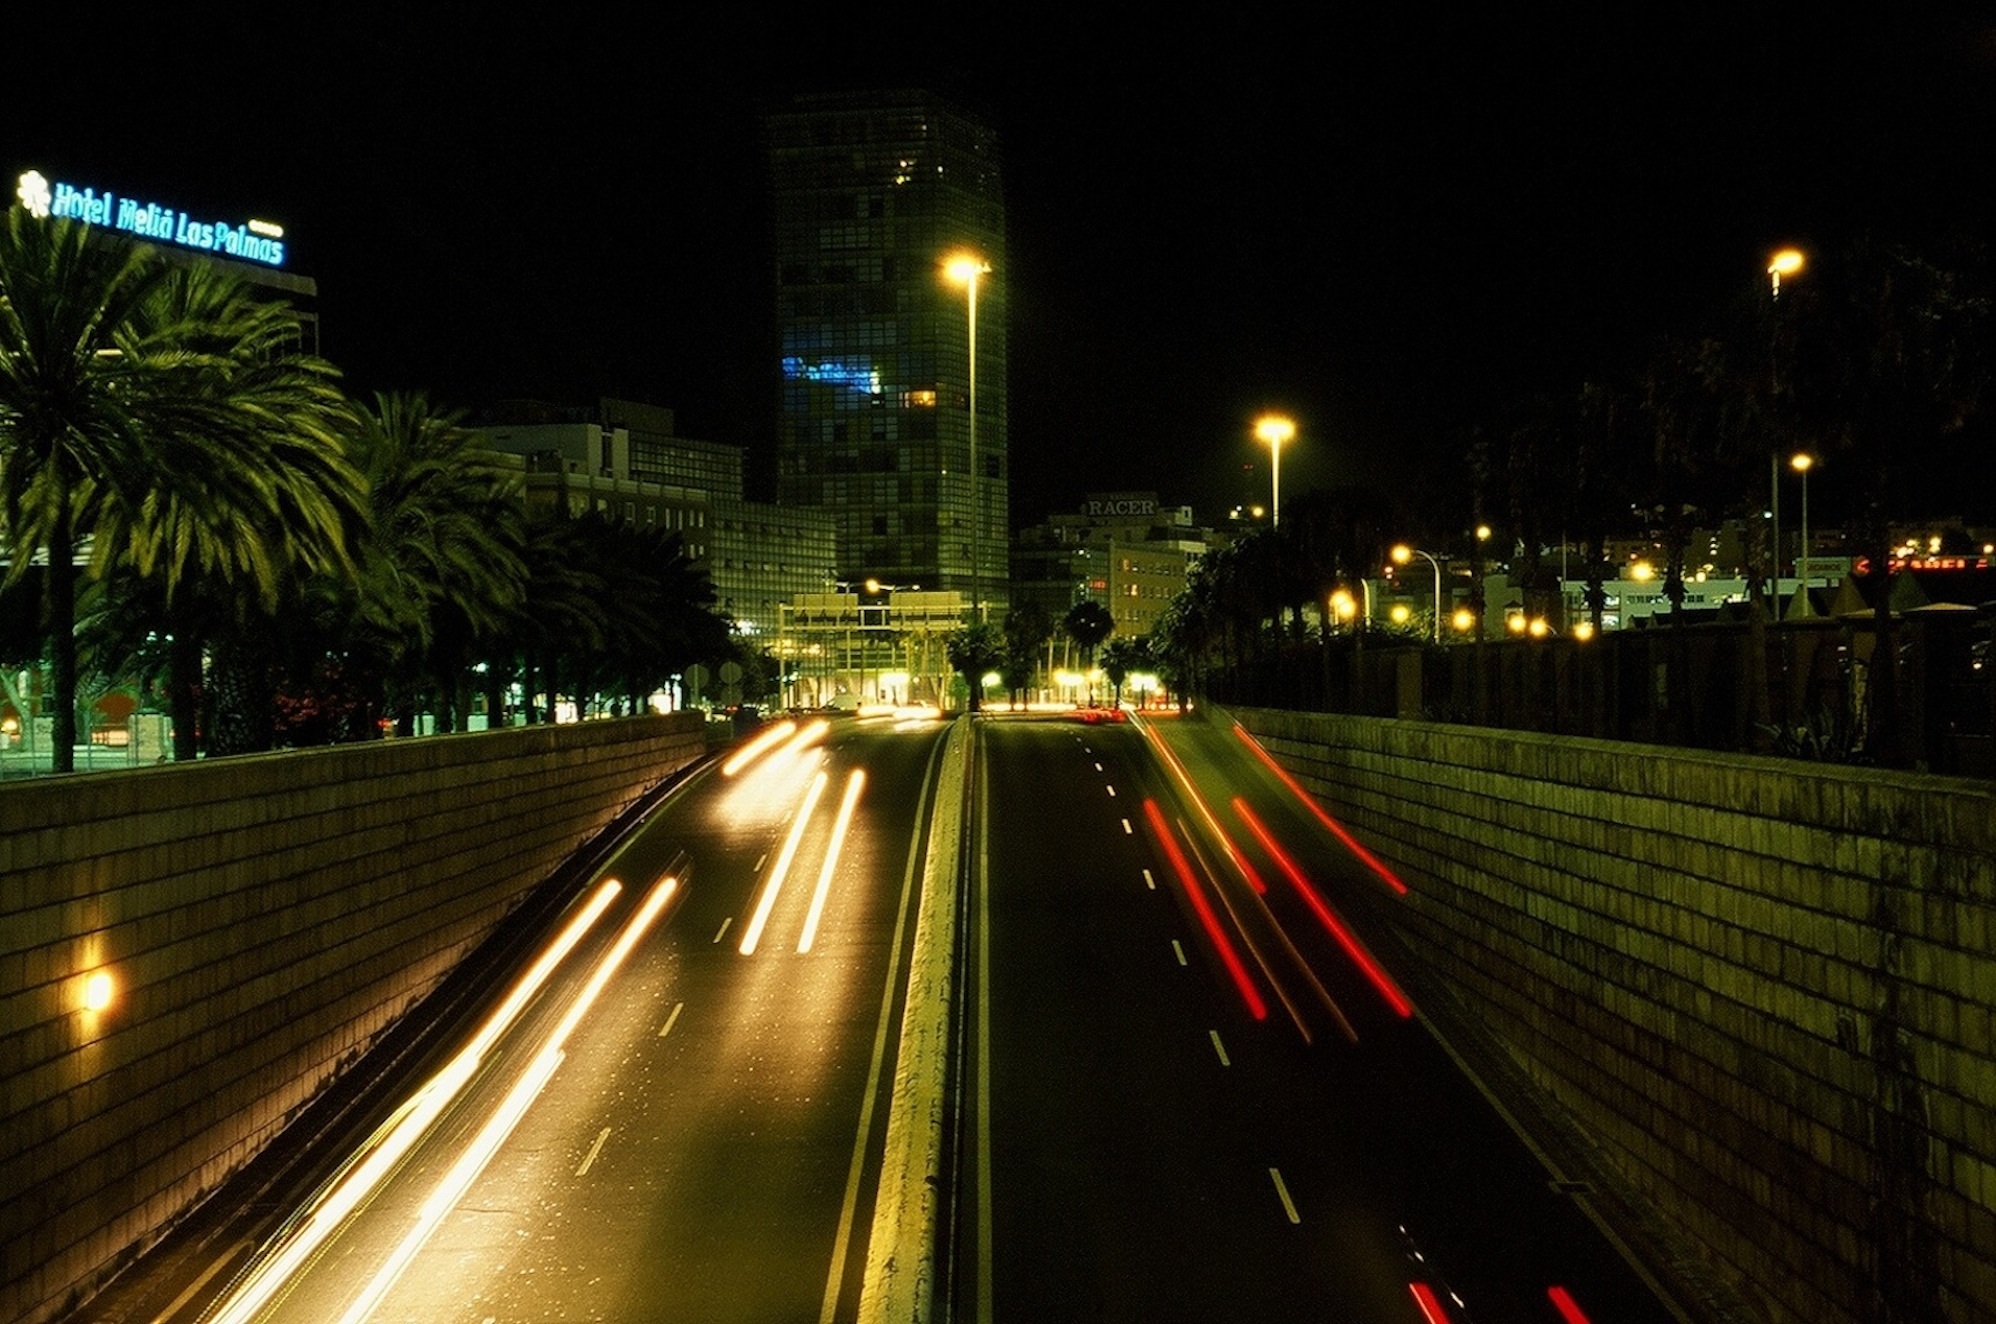
light, road, bridge, traffic, night, highway, city, urban, cityscape, downtown, dusk, evening, darkness, street light, lane, lighting, bus, lights, animation, infrastructure, light fixture, gran canaria, urban area, metropolitan area